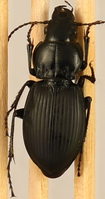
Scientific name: Cyclotrachelus torvus
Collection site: Northern Great Plains Research Laboratory NEON (NOGP), plot NOGP_007